Andrea Kalivodová

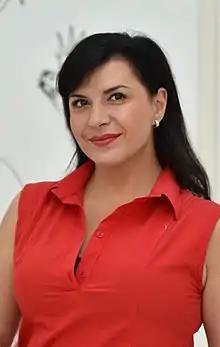
Kalivodová in 2022

Andrea Kalivodová (born 24 November 1977) is a Czech opera singer. A mezzo-soprano, Kalivodová has been performing as a soloist with the Prague State Opera since 2003.